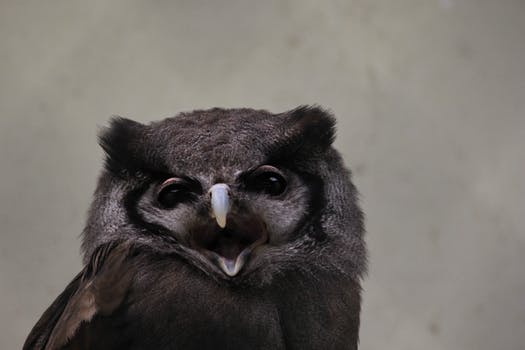
Label: No Watermark